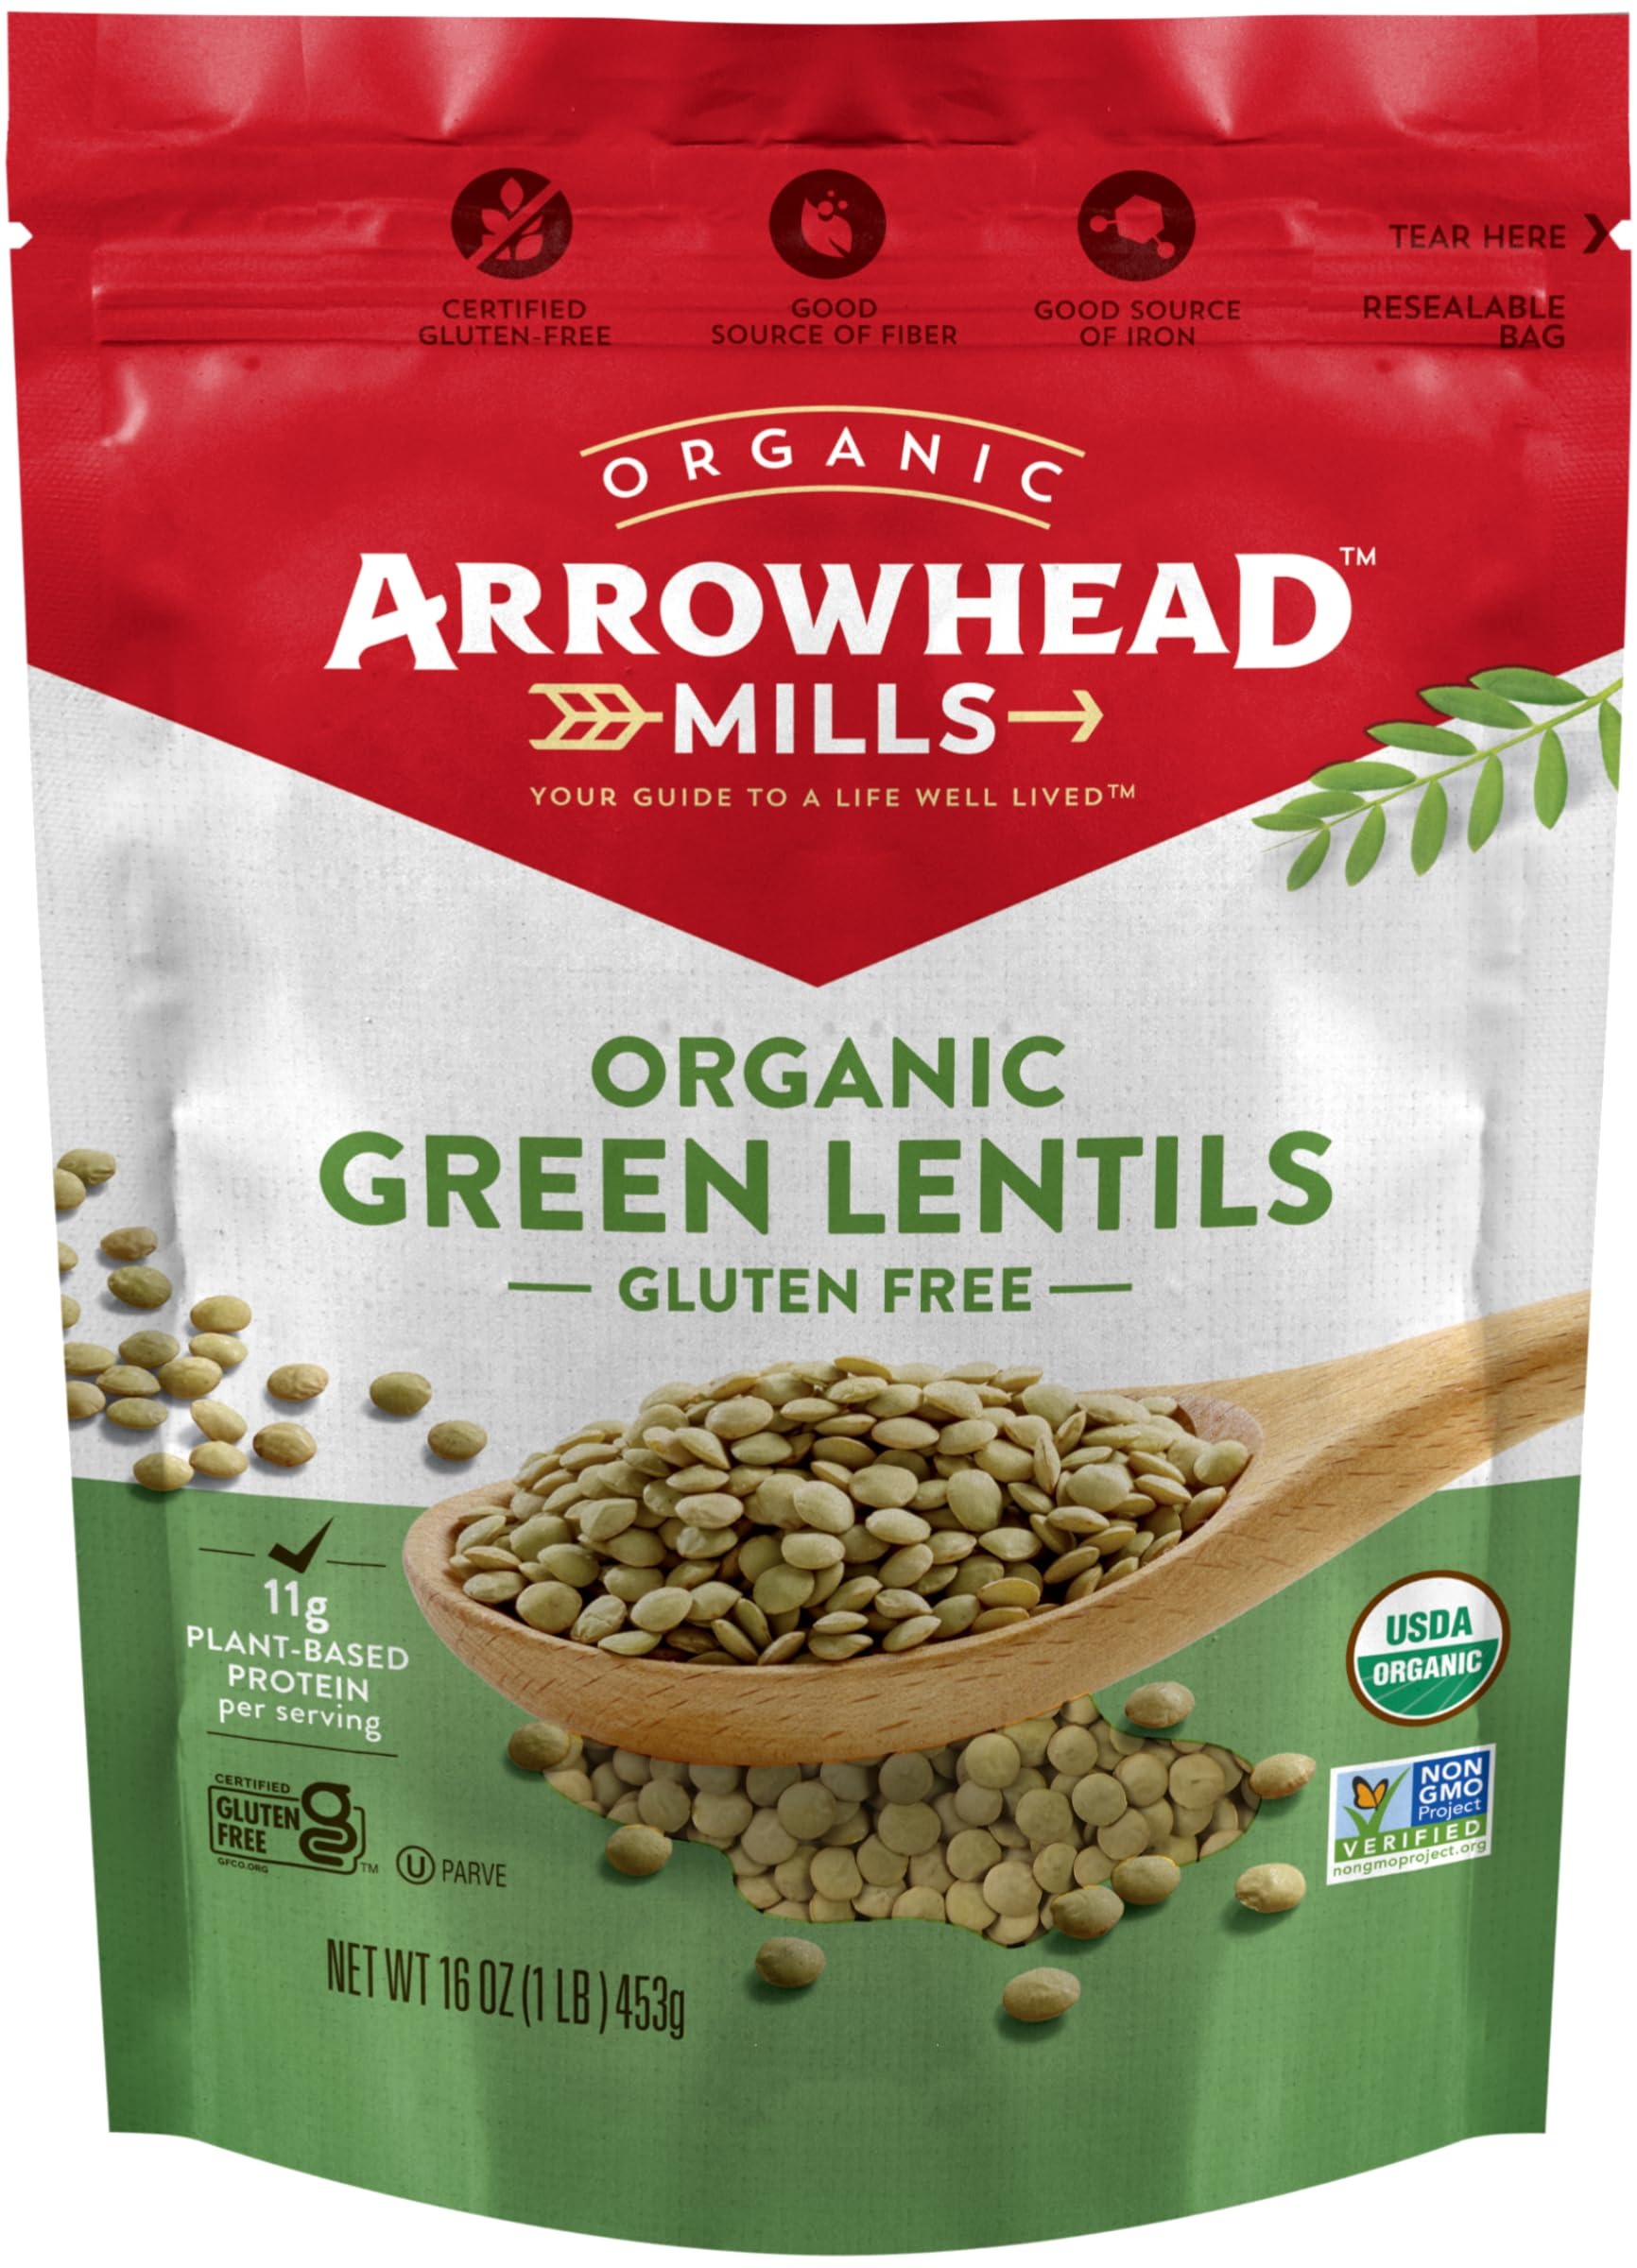
Item Name: Arrowhead Mills Organic Green Lentils, 16 oz Bag
Bullet Point 1: 1 - 16 oz bag of Arrowhead Mills Organic Green Lentils
Bullet Point 2: Arrowhead Mills Organic Gluten Free Green Lentils are a nutrient-dense crowd-pleaser that contains a good source of your daily fiber intake and 11g plant-based protein per serving
Bullet Point 3: When combined with rice you get a complete protein; Great for soups and mashing into patties
Bullet Point 4: Enjoy with Arrowhead Mills Brown Rice in a casserole or season with garlic and onions for a tasty side dish
Bullet Point 5: USDA-Certified Organic, Non-GMO Project Verified, Certified Kosher, Gluten Free
Value: 15.99
Unit: Ounce

Price: 7.965